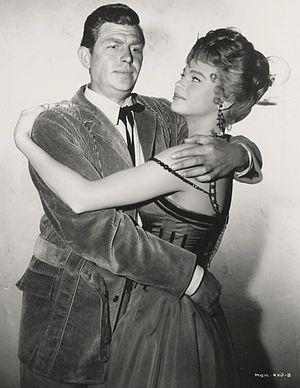
Juliet Prowse est une actrice et danseuse sud-africaine, née le 25 septembre 1936 à Bombay, morte le 14 septembre 1996 à Los Angeles.